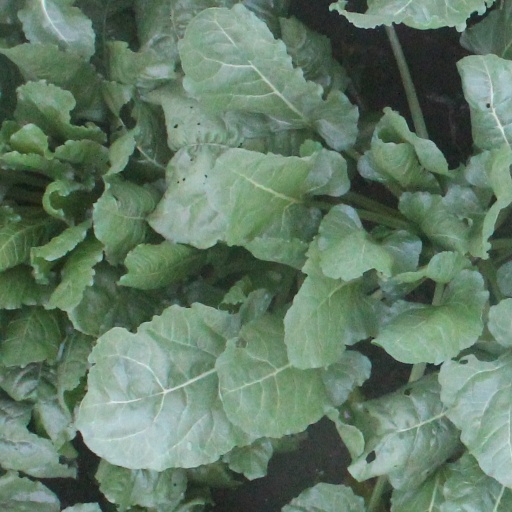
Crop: sugar beet